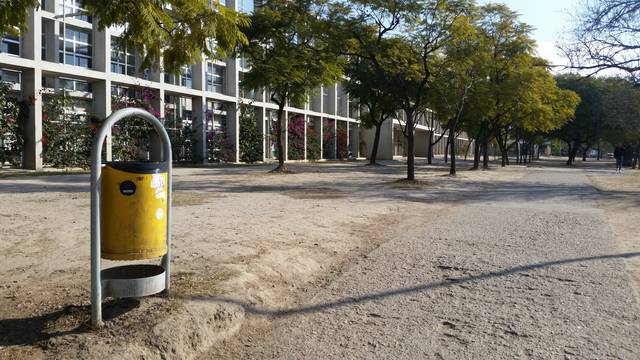
Region: Argentina
Coordinates: -31.438, -64.19